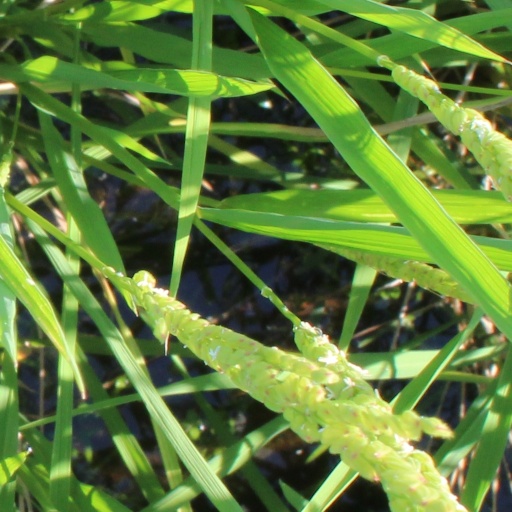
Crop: rice